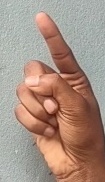
ASL sign: Z